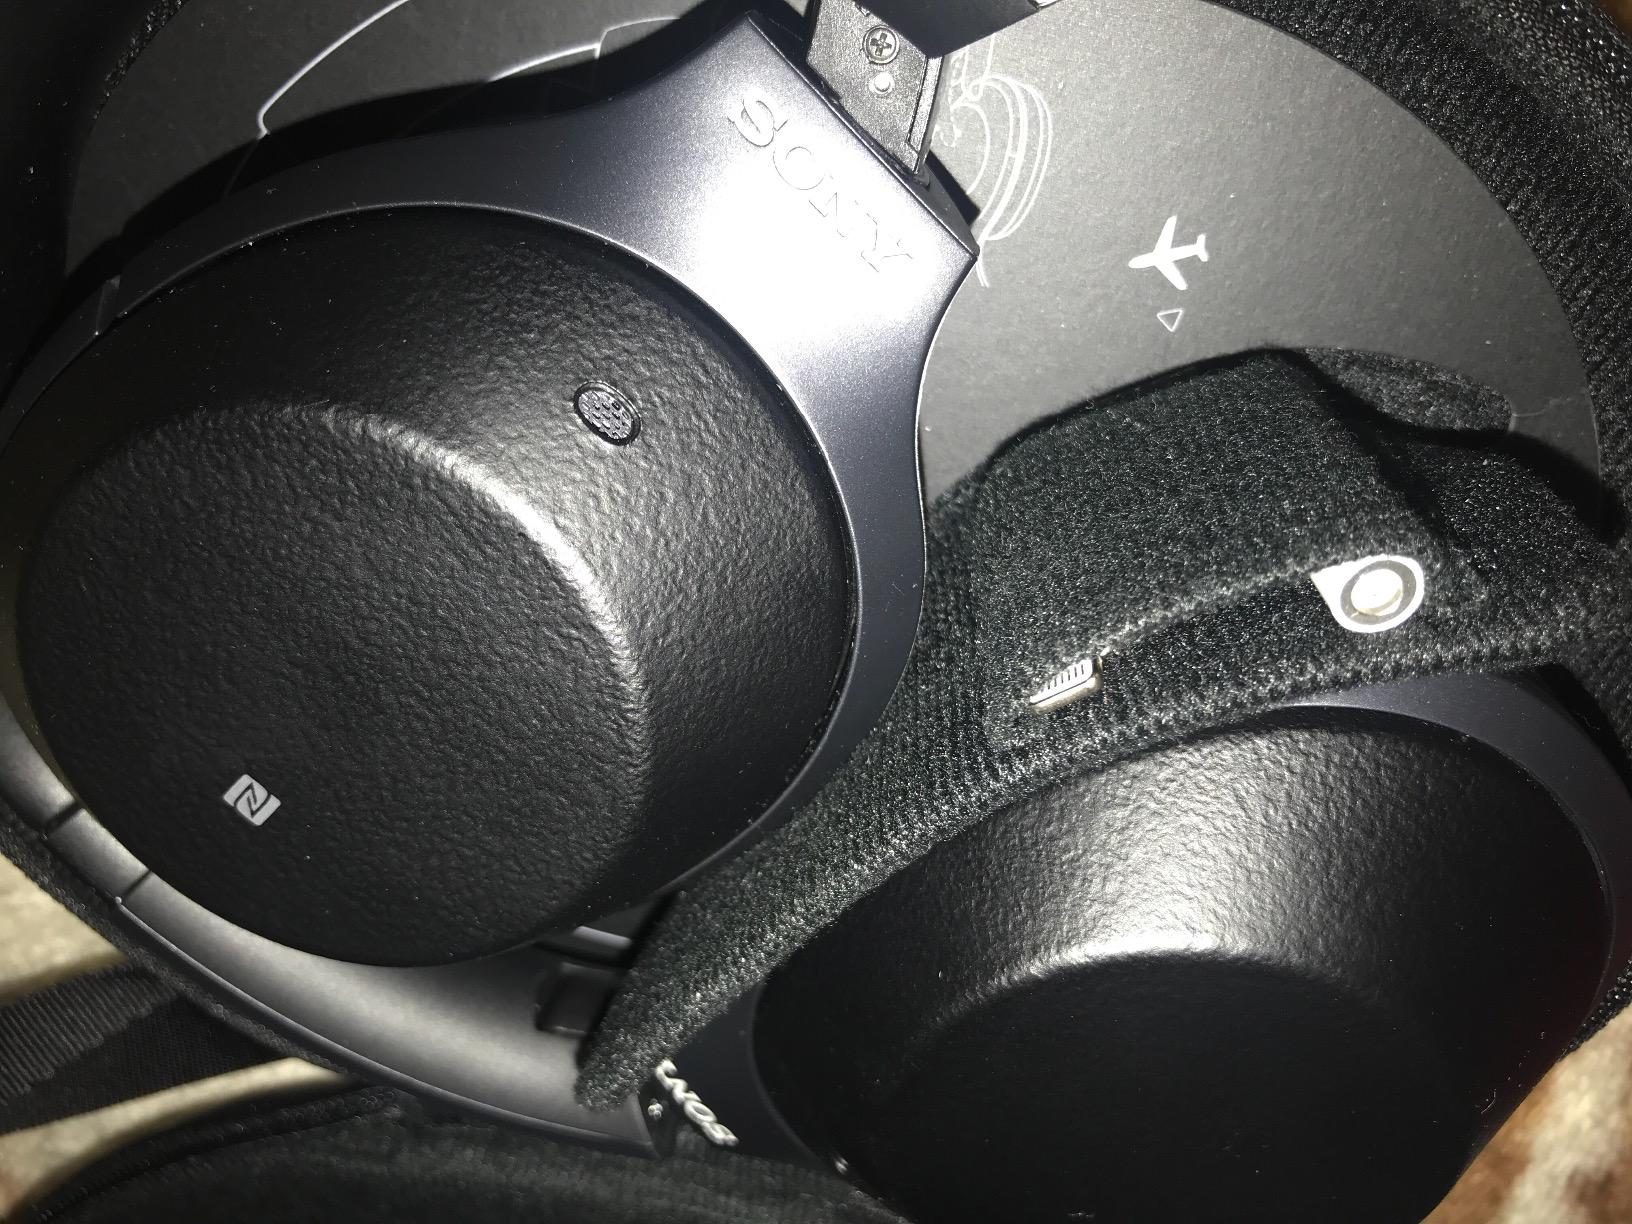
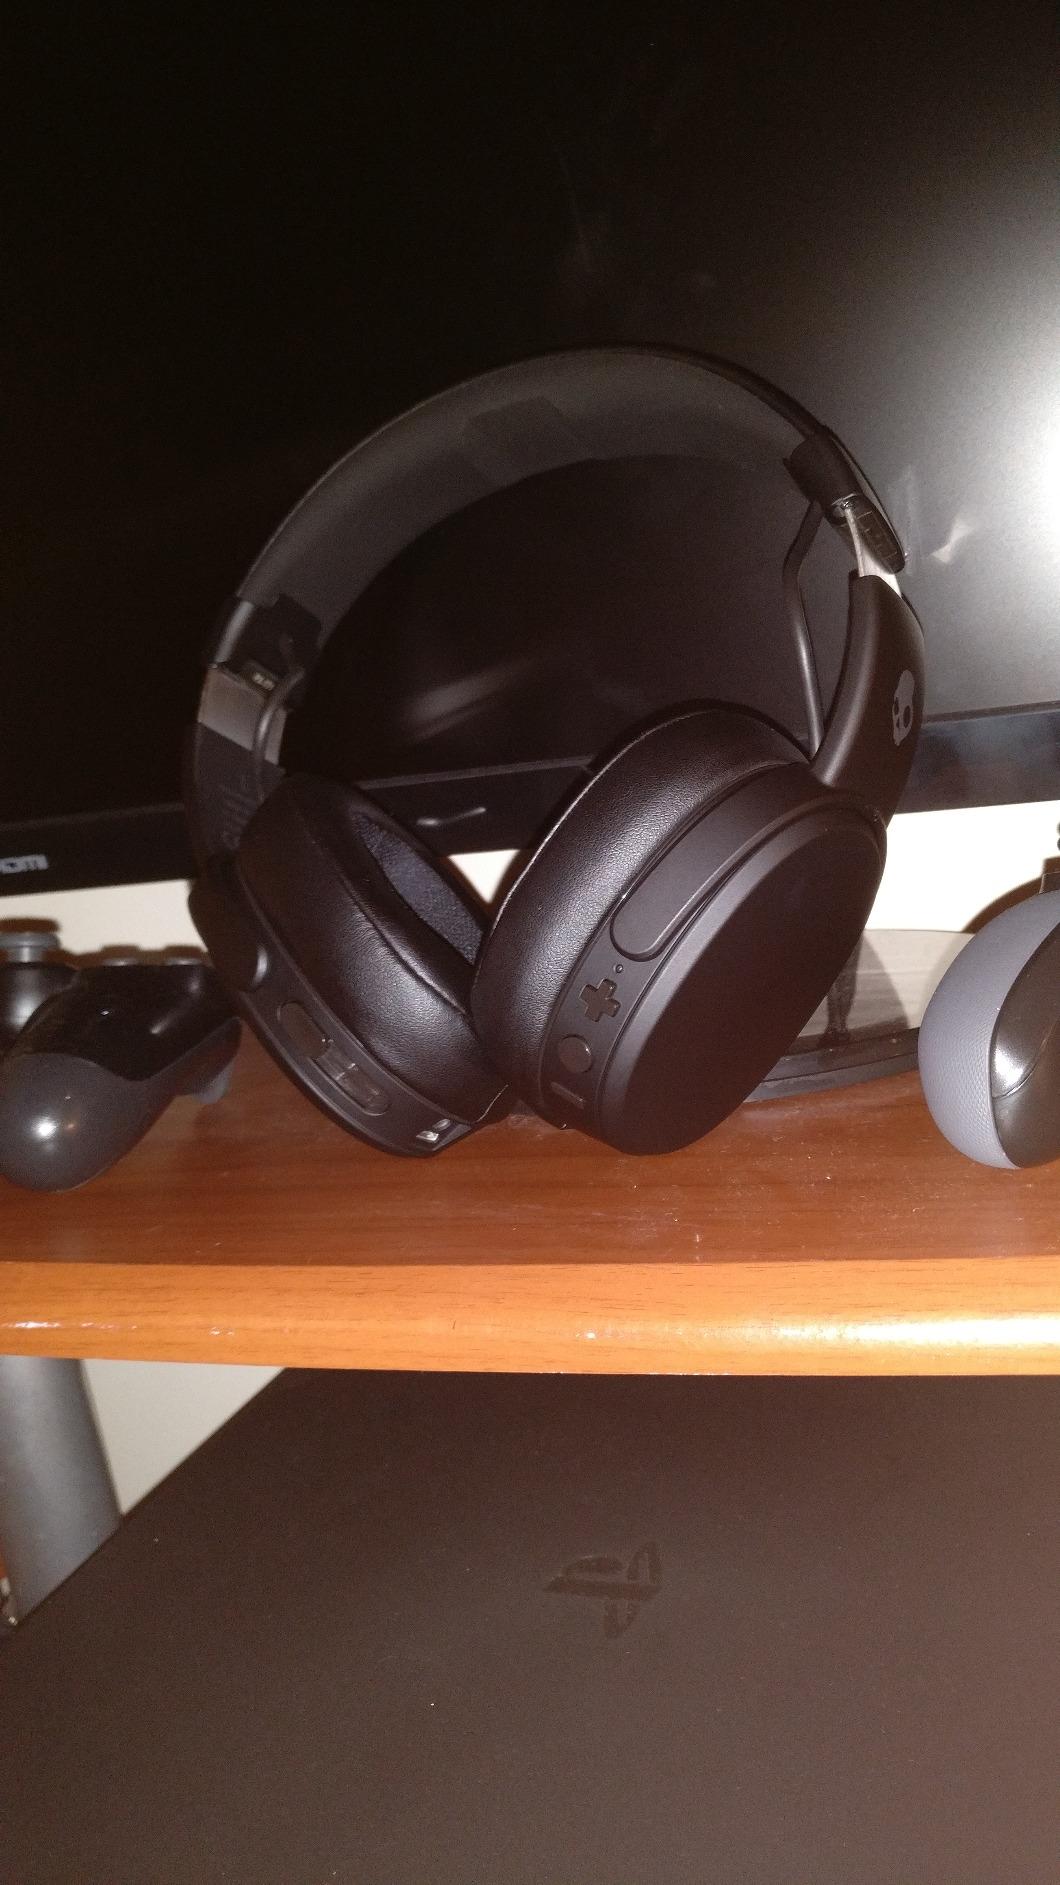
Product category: headphones
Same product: no